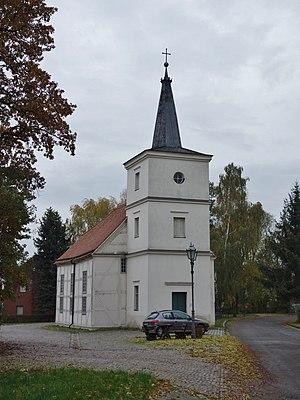
Vue de l'ouest-nord-ouest de l'église de Altwustrow, commune de Oderaue, arrondissement Märkisch-Pays de l'Oder, état fédéral de Brandebourg, Allemagne Object location52°